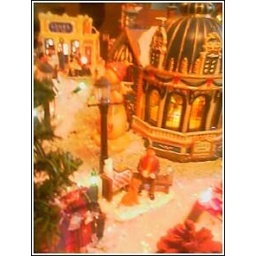
man -n- dog on the bench by the lake